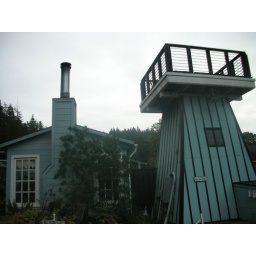
Our weekend getaway - cottage with a water tower over looking the ocean.